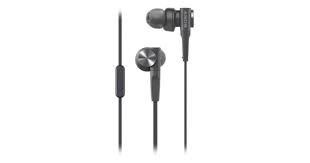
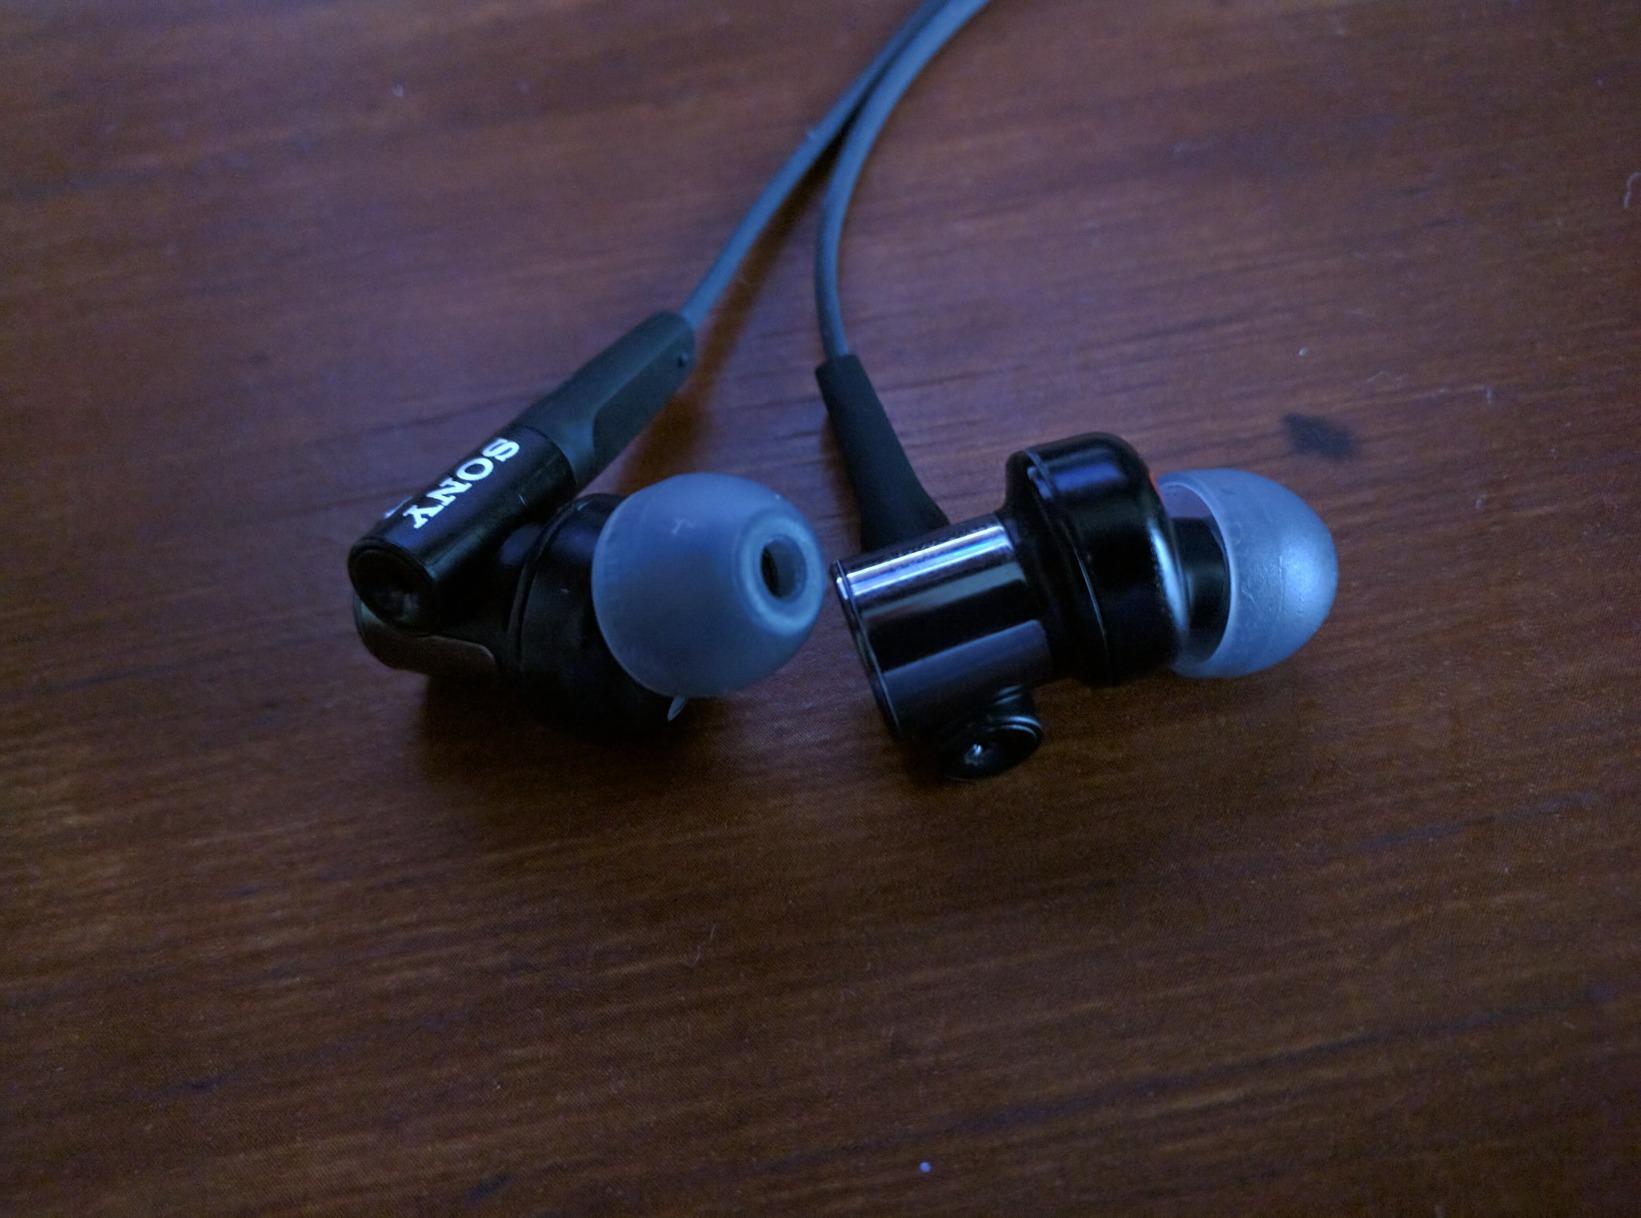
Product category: headphones
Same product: yes